Cours Charlemagne

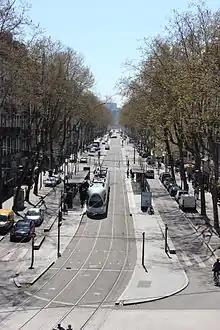

The Cours Charlemagne is a large central street located in the Perrache quarter, in the 2nd arrondissement of Lyon. This street is dedicated to Charlemagne, who came several times to Lyon. In addition, the bishop Leidrade represented the emperor in the city and by his great work of reconstruction. The Cours Charlemagne begins at the Place des Archives, just at the south of the vaults of the interchange of Perrache. It ends on the Quai Perrache, which overlooks the Pont Pasteur.